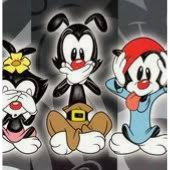
Portrait style: Cartoon Portrait